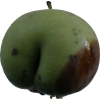
Label: Apple 12